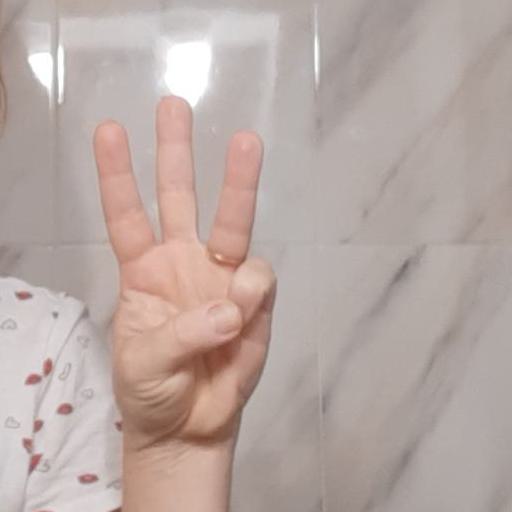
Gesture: three